Maj Wechselmann

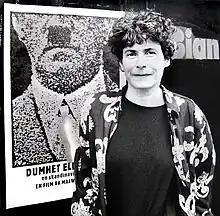
Maj Wechselmann in 1990

She has received a number of awards for her work, including the Swedish Peace and Arbitration Society's peace prize the Lenin Award, and the Moa Award.